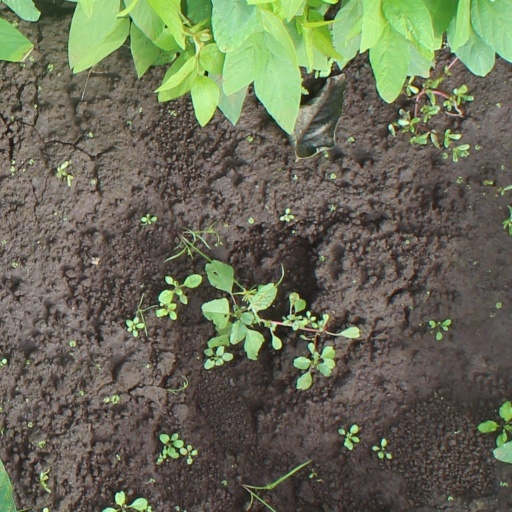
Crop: soybean